Killswitch Engage

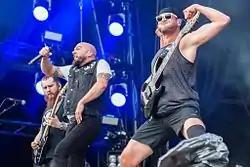
Killswitch Engage at Rock im Park 2016

In an interview with Wikimetal, Jesse Leach announced that the band will start demoing new material "in the coming months".